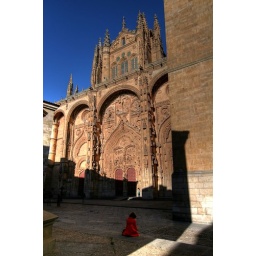
the girl in red